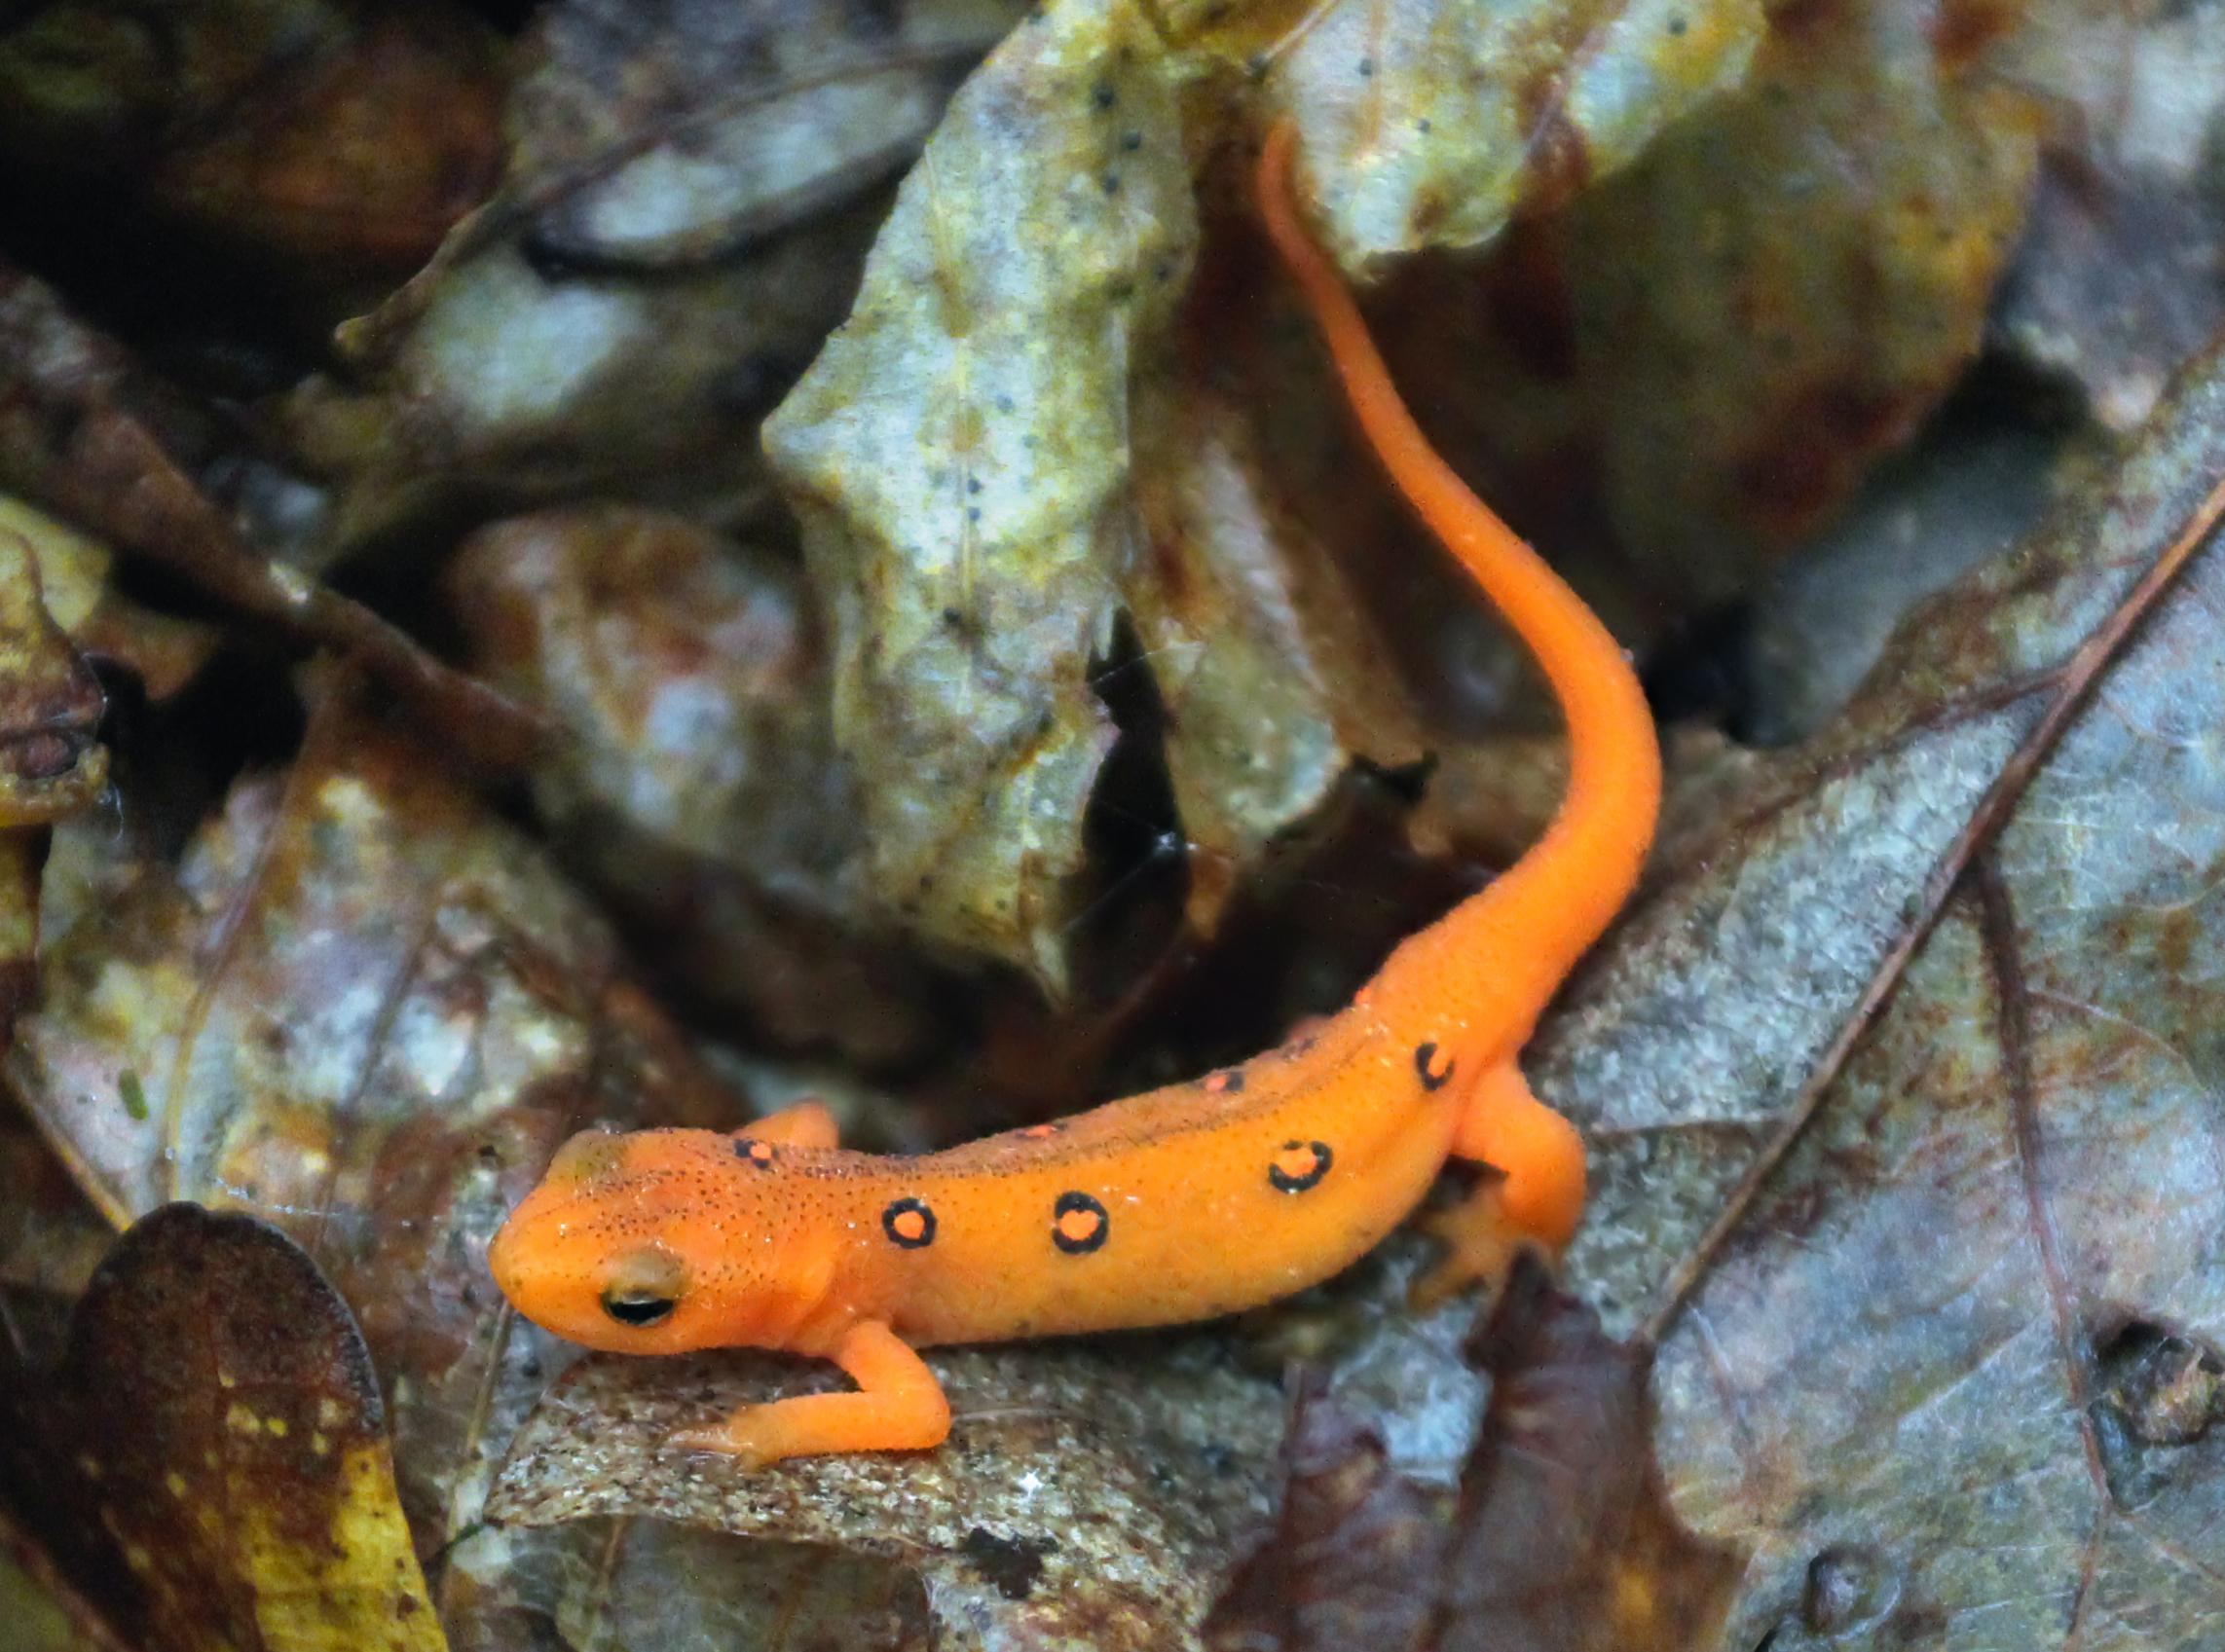
nature, hiking, wildlife, spring, biology, frog, amphibian, fauna, tree frog, creativecommons, poconos, pikecounty, pennsylvania, leaflitter, delawarestateforest, vertebrate, thunderswamptrail, newt, redspottednewt, redeft, easternnewt, salamander, salamandra, ranidae, marine biology, salamandridae, lissotriton, smooth newt, european fire salamander